Jerrika Hinton

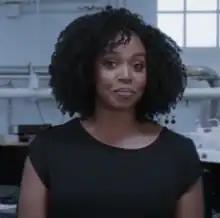
Hinton in a 2018 video by NASA's Universe of Learning

Jerrika Hinton is an American actress, best known for her role as Stephanie Edwards in the ABC medical drama series "Grey's Anatomy".